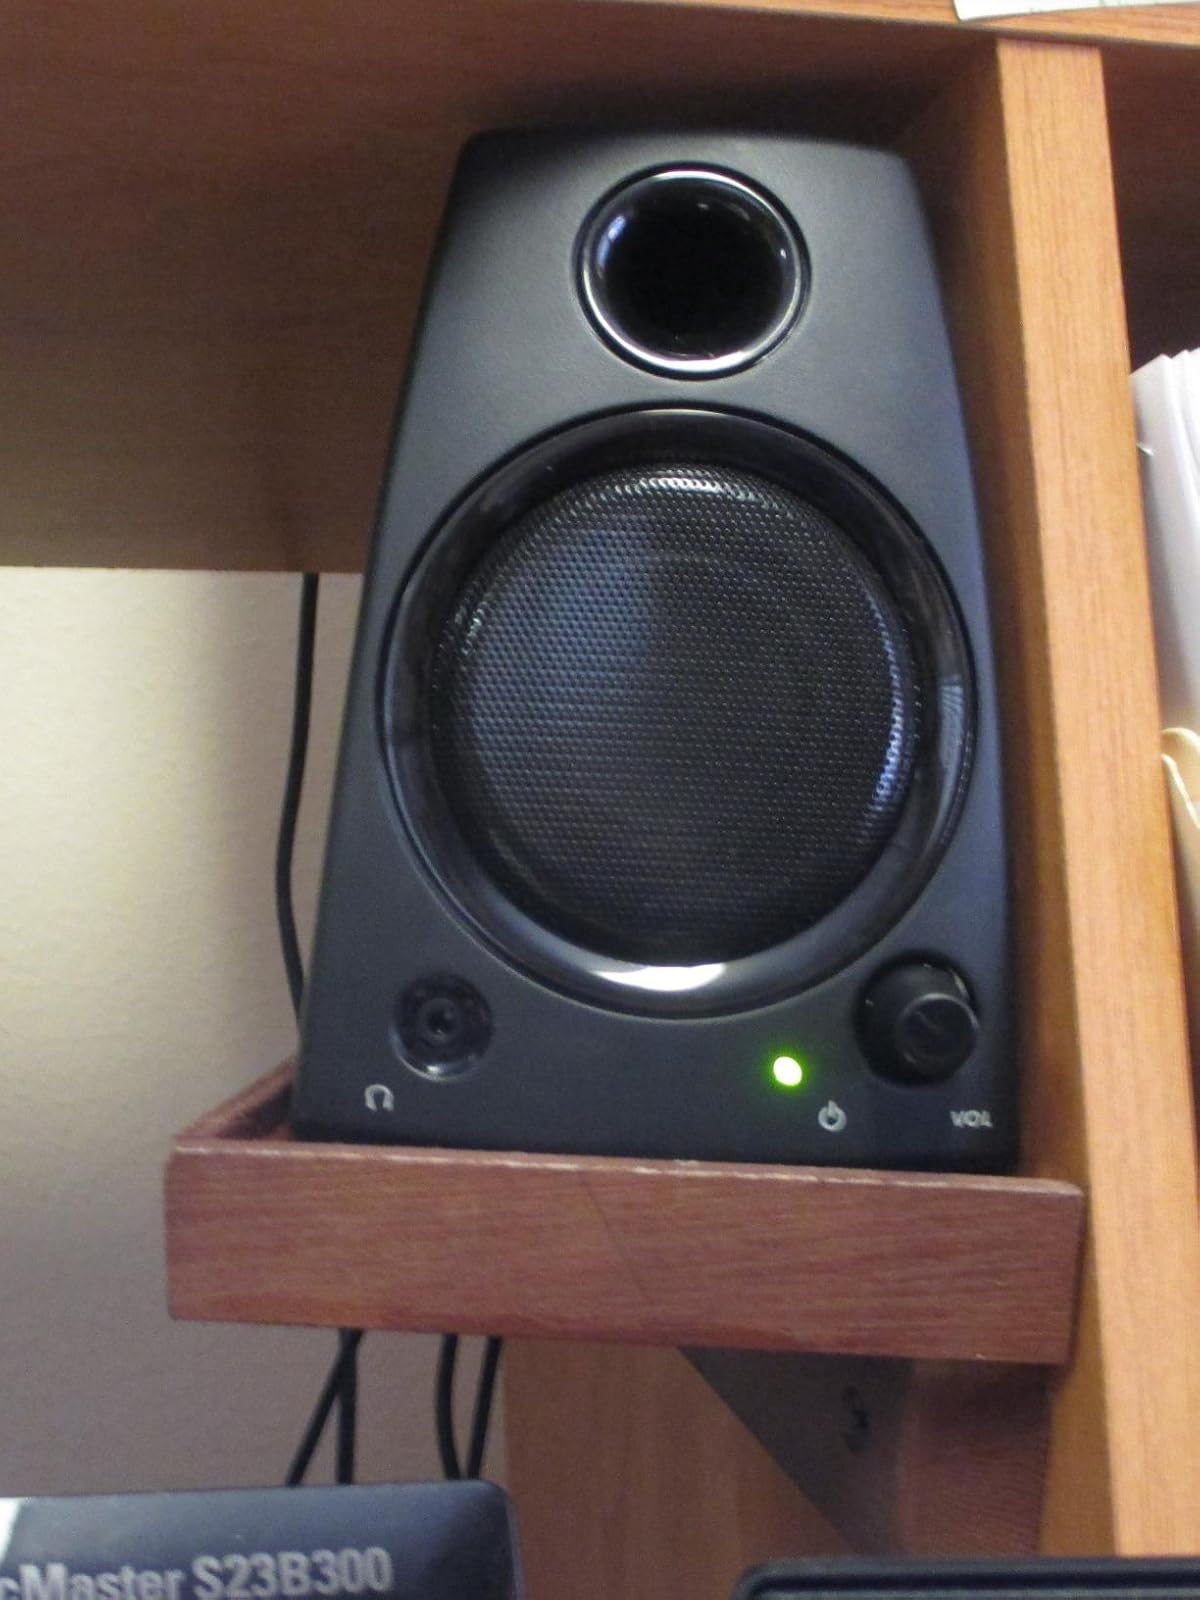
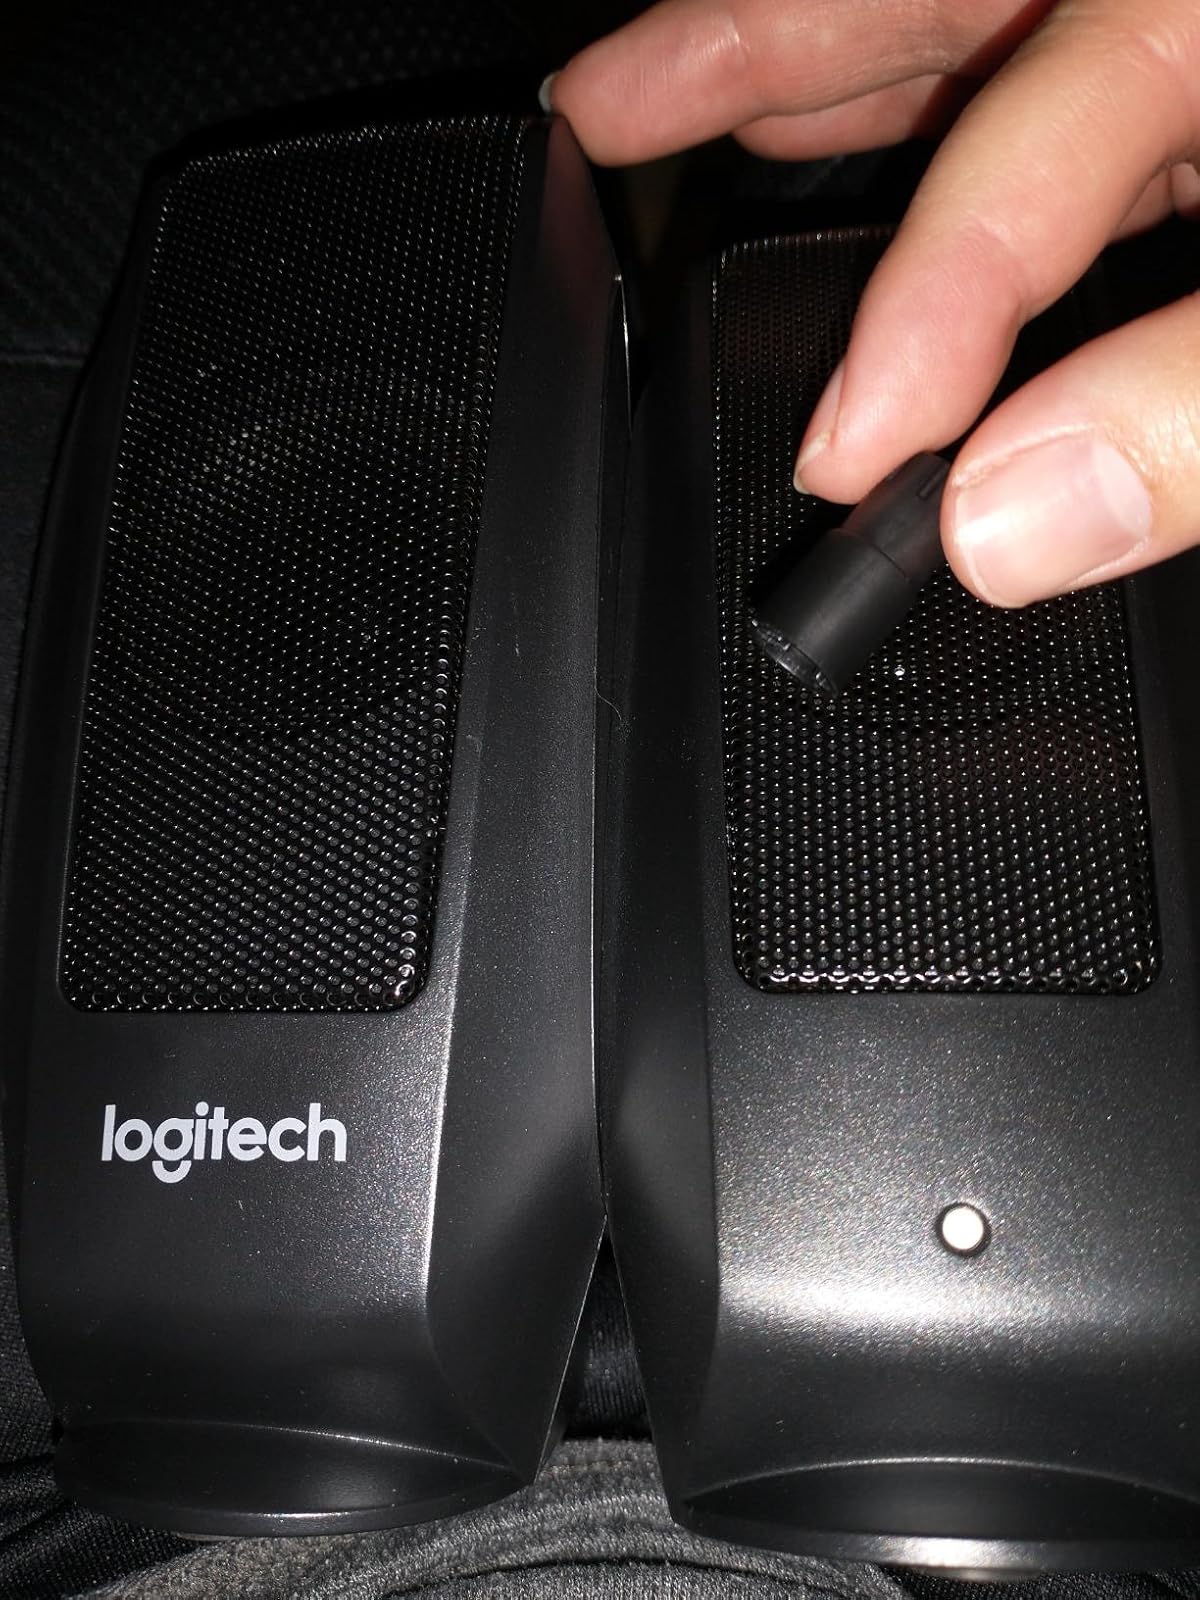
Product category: speaker
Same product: no